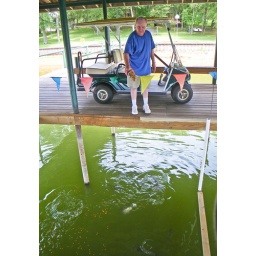
photos taken from our lake house search begining in richard chamberlain lake in texas.